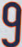
Number: 9